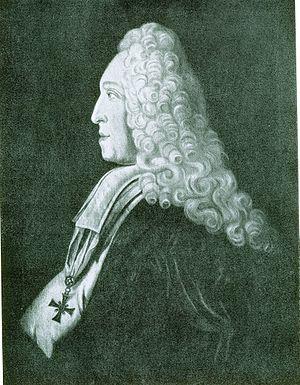
François-Louis de Palatinat-Neubourg, né le 18 juillet 1664 à Neubourg-sur-le-Danube, mort le 6 avril 1732 à Breslau, fut un prince-électeur et ecclésiastique allemand, membre de la maison de Wittelsbach.